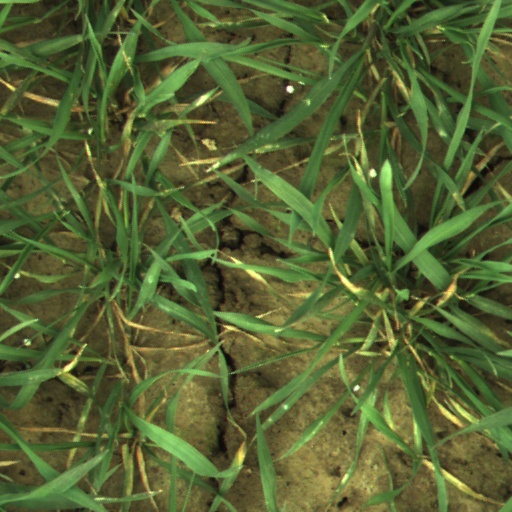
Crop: wheat